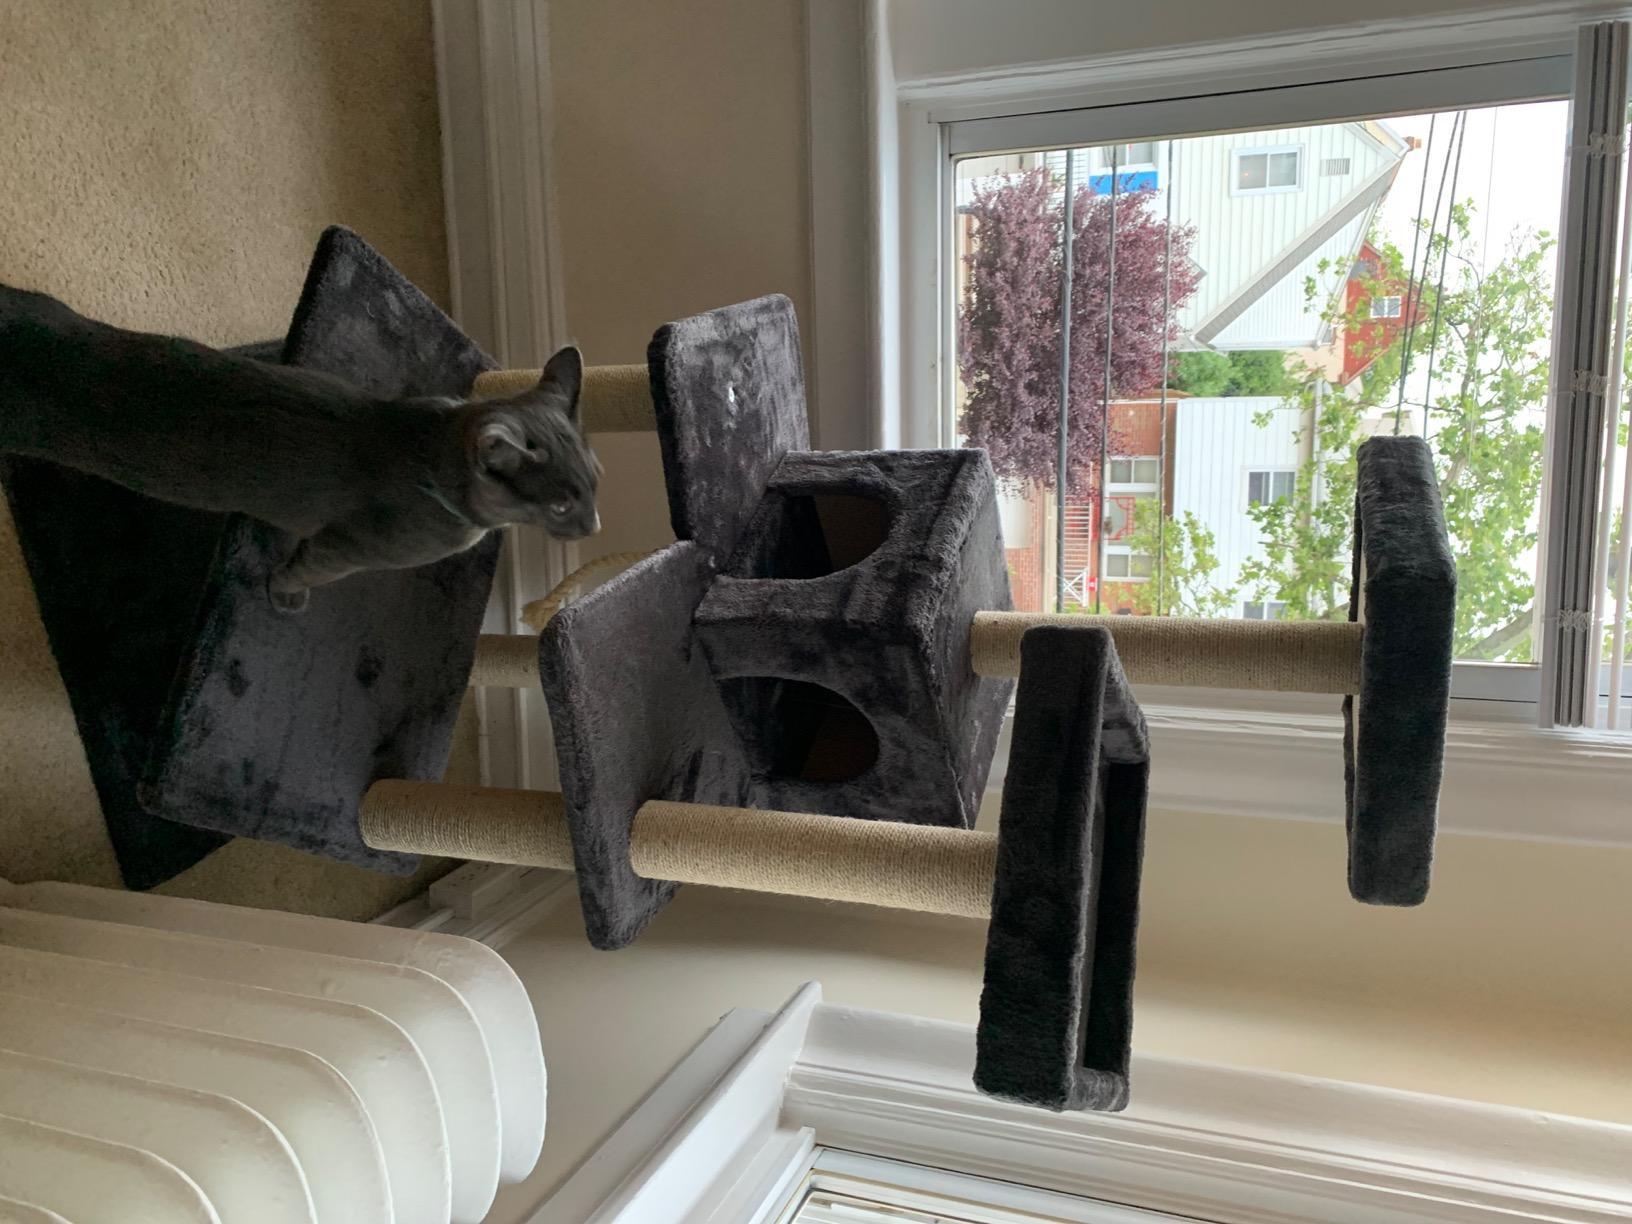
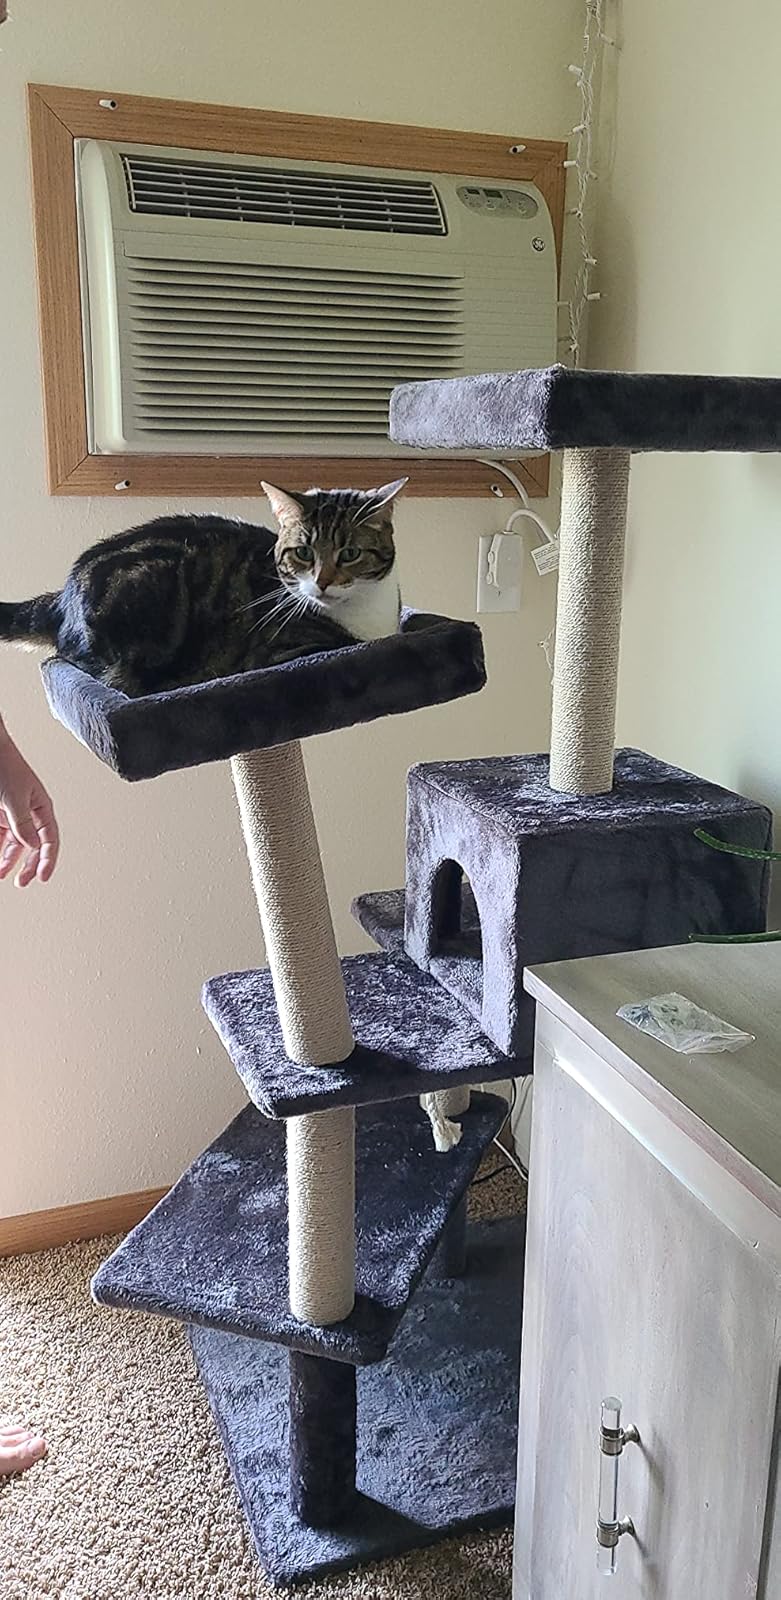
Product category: items_cat tree
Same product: yes